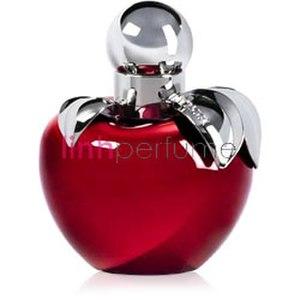
Nina Ricci est une maison de mode fondée par Maria « Nina » Ricci et son fils Robert à Paris en 1932 et appartenant au groupe espagnol de beauté et de mode Puig depuis 1998.